Wan Guchan

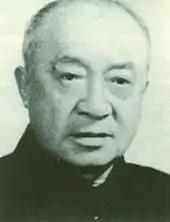
Wan Guchan

Wan Guchan (18 January 1900 – 19 November 1995) was a Chinese filmmaker. Born in Nanjing, Jiangsu, he was one of the Wan brothers who pioneered the Chinese animations industry.